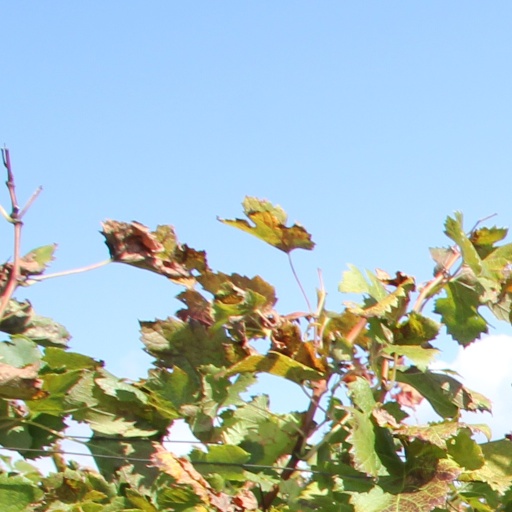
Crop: grape